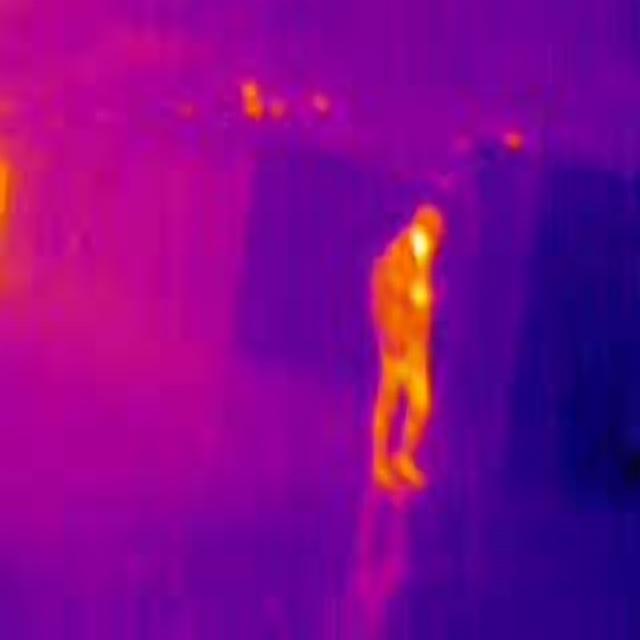
Detected objects:
label: person